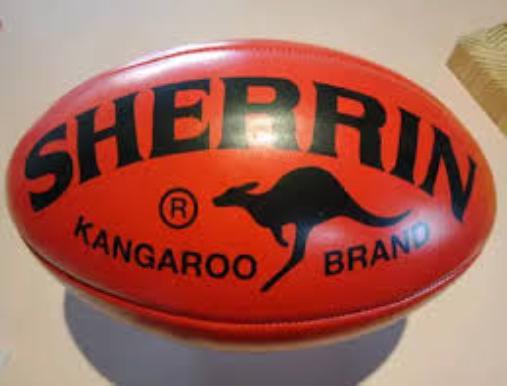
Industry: Sports